Question: Please indicate a possible affordance area of baseball bat that can be used for hitting
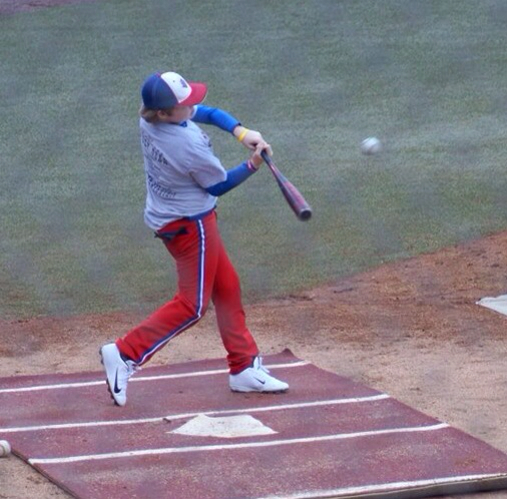
Answer: [270.636, 173.785, 306.426, 227.118]